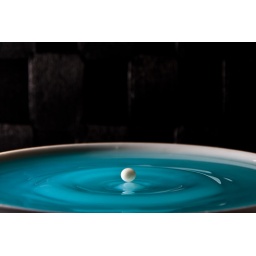
Milk drop in blue water No.1